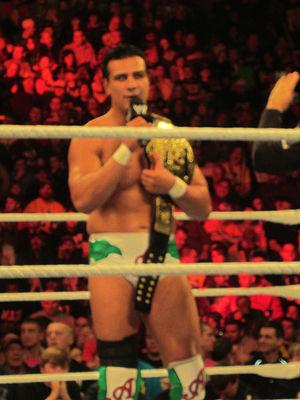
José Alberto Rodríguez Chucuan est un catcheur et un pratiquant d'arts martiaux mixtes mexicain. Il travaille actuellement dans diverses fédérations sous le nom d'Alberto El Patrón ou Alberto Del Rio.